Compliance (psychology)

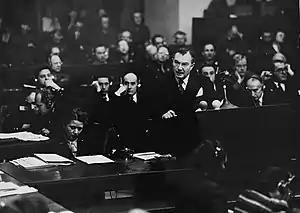
Prosecutor Robert H. Jackson at the Nuremberg Trials

In Solomon Asch's experiment, 50 participants were placed in separate ambiguous situations to determine the extent to which they would conform. Aside from a single participant, the 7 other experiment members were confederates—individuals who understood the aim of the study and had been instructed to produce pre-selected responses. In the designated room, a picture of three lines of differing lengths was displayed. Each confederate was asked questions (e.g., which line is the longest, which line matches the reference line). In response, confederates gave largely incorrect answers.